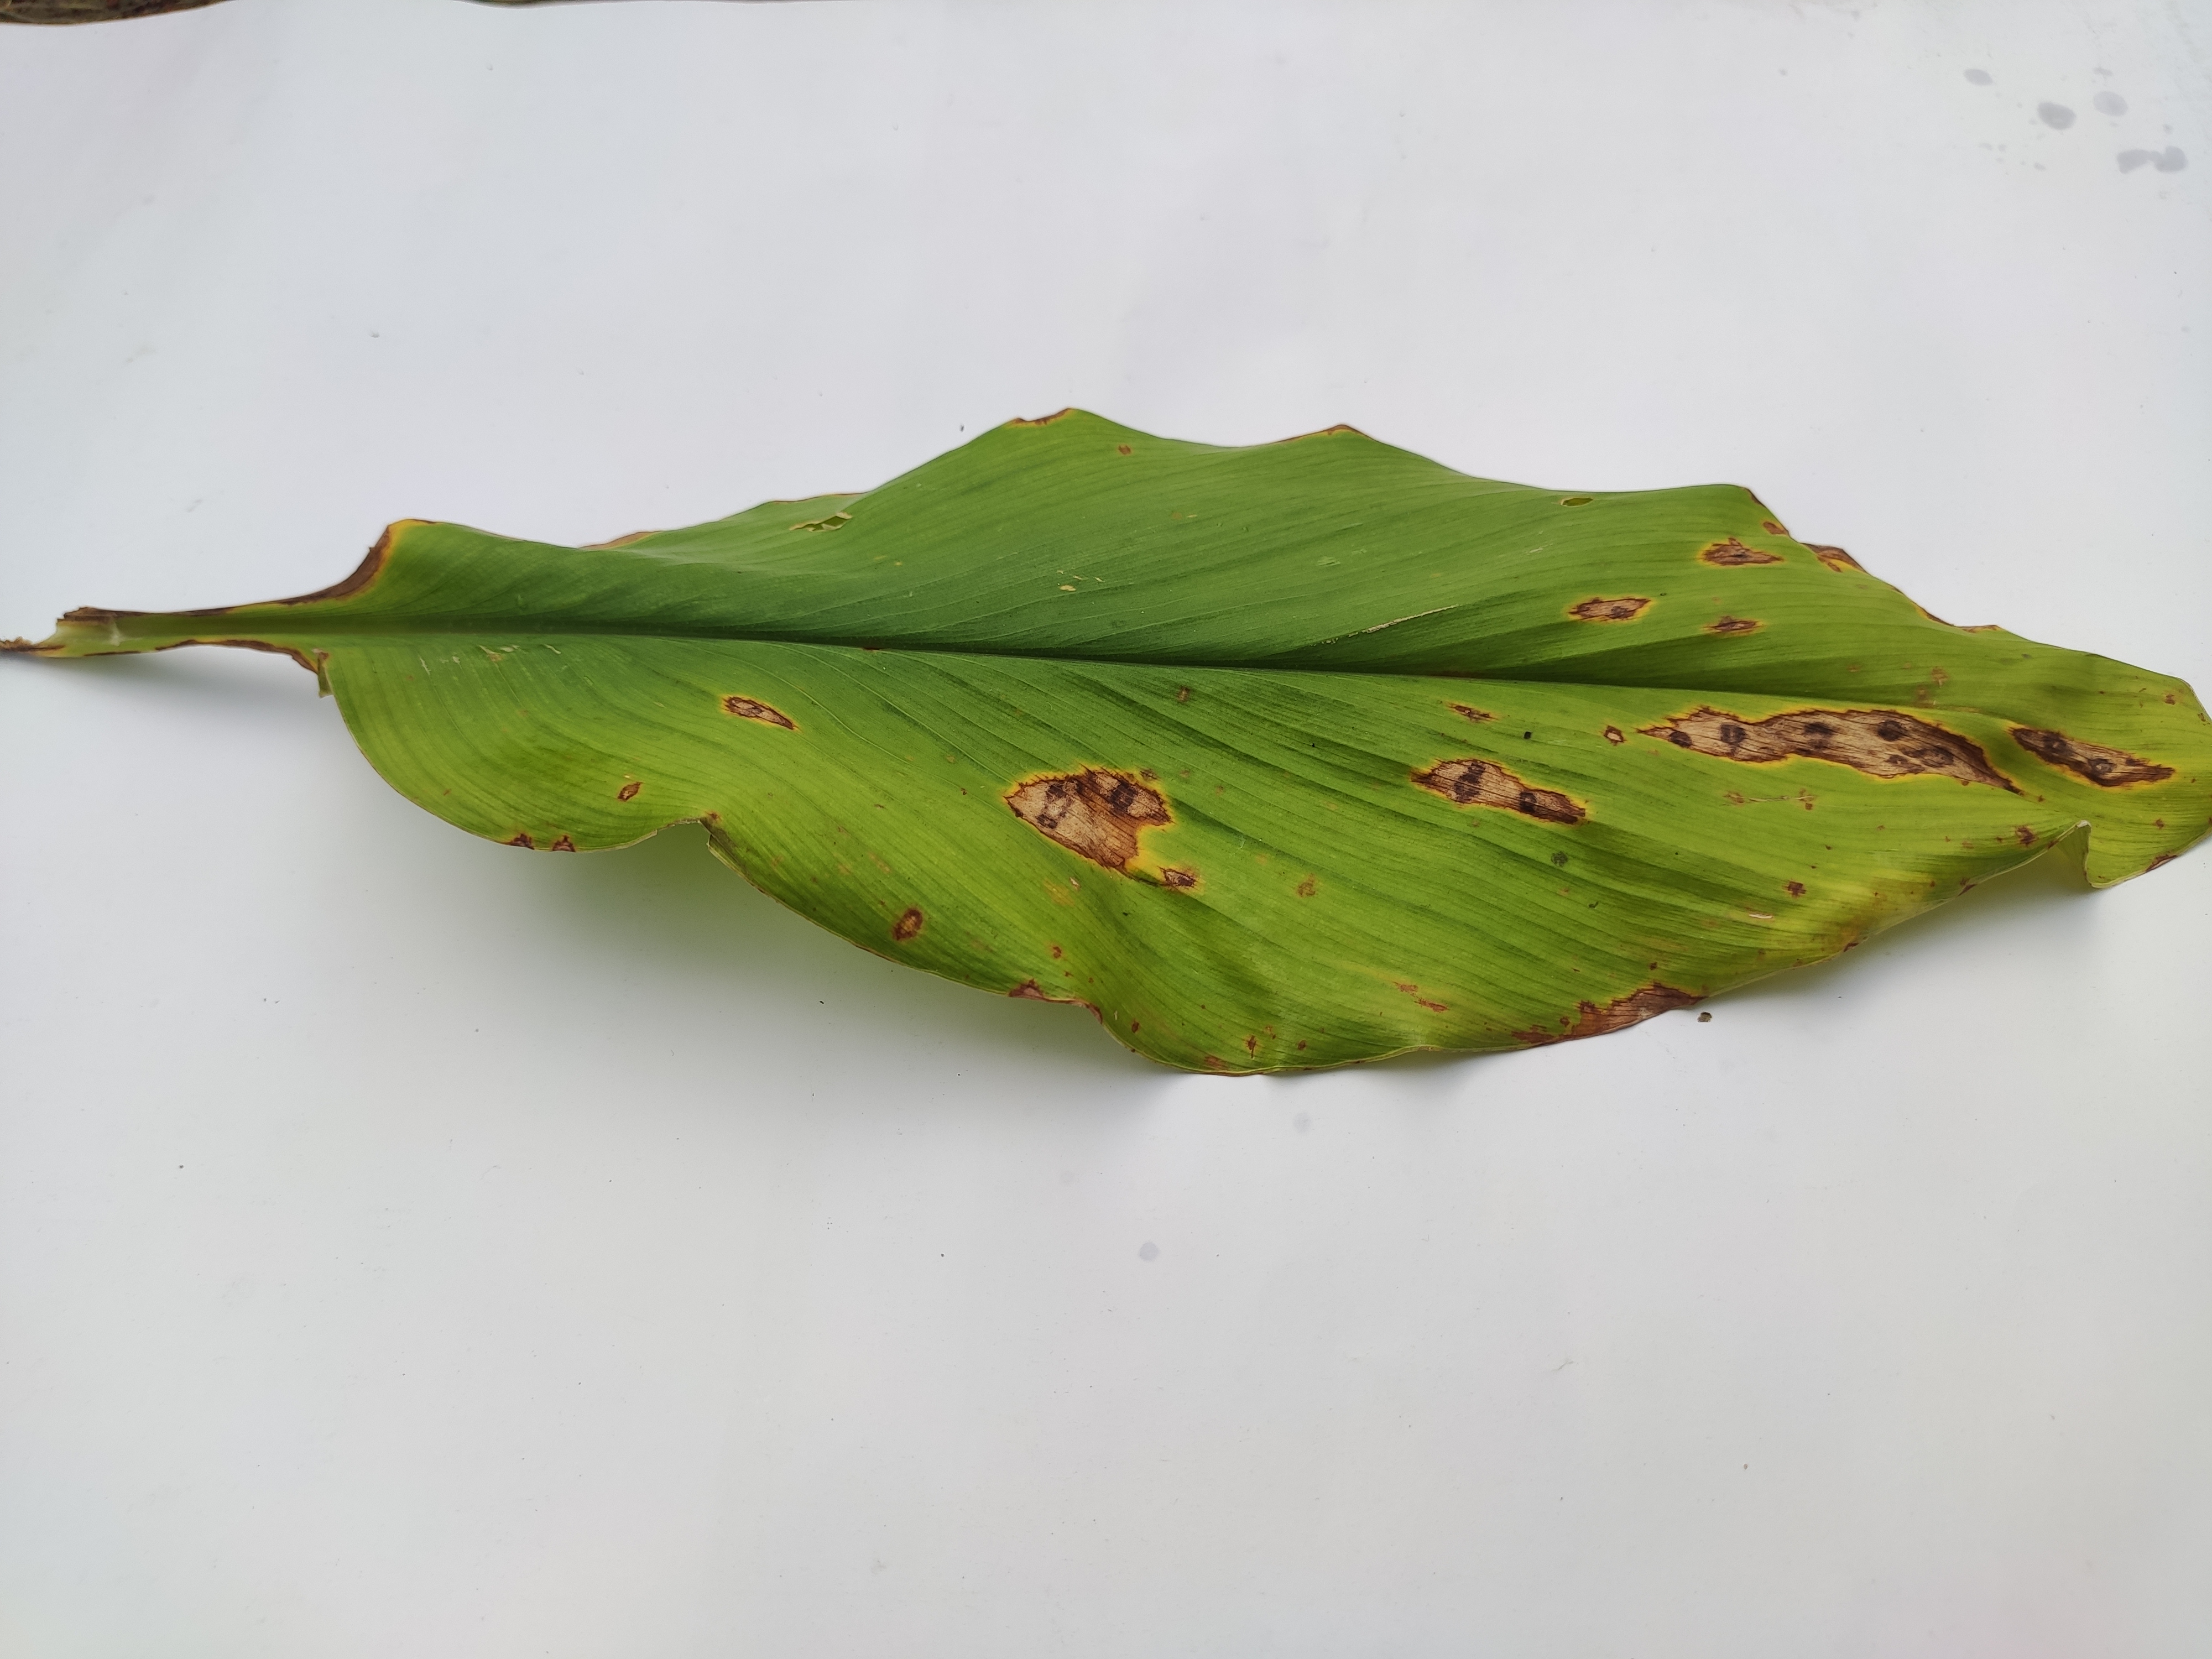
Label: Leaf_Spot